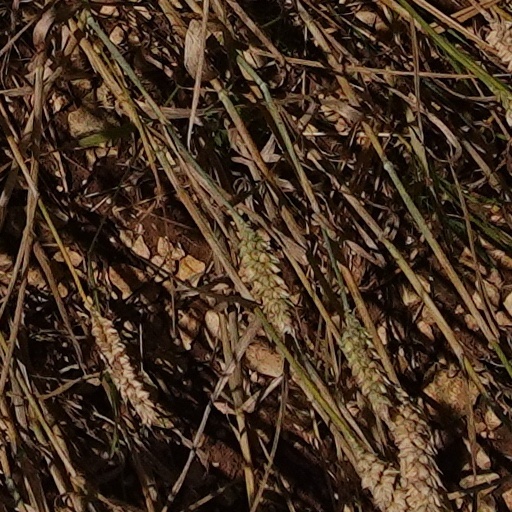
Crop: wheat